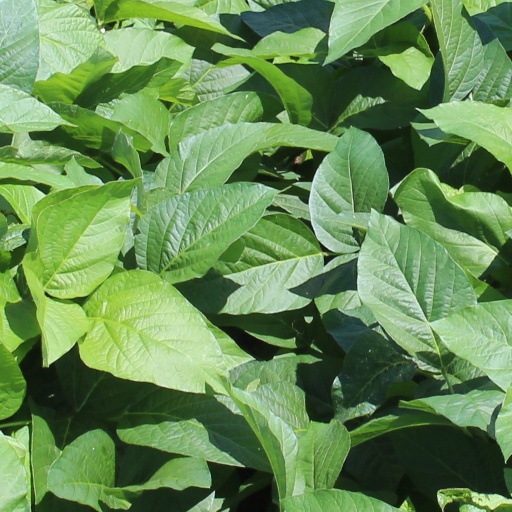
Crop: soybean